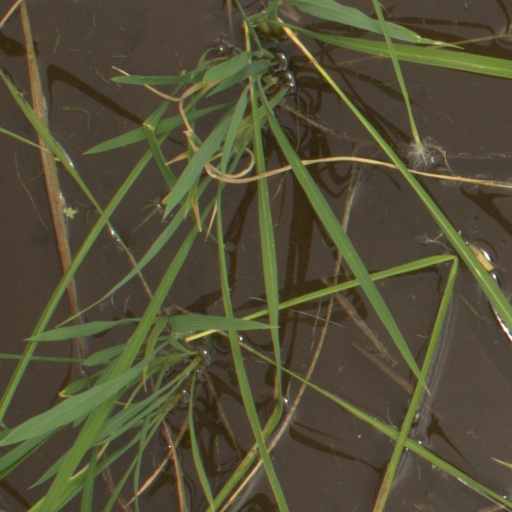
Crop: rice